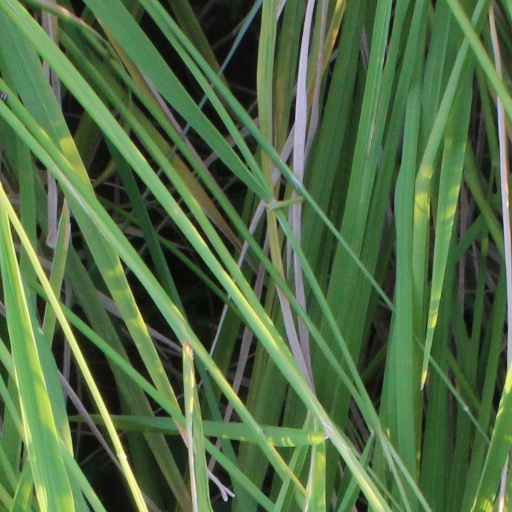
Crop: rice